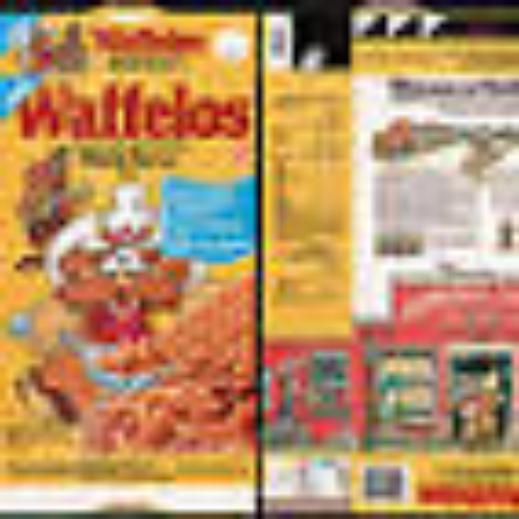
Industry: Food